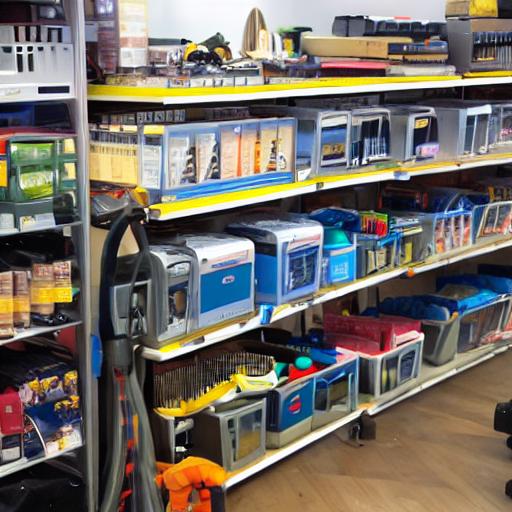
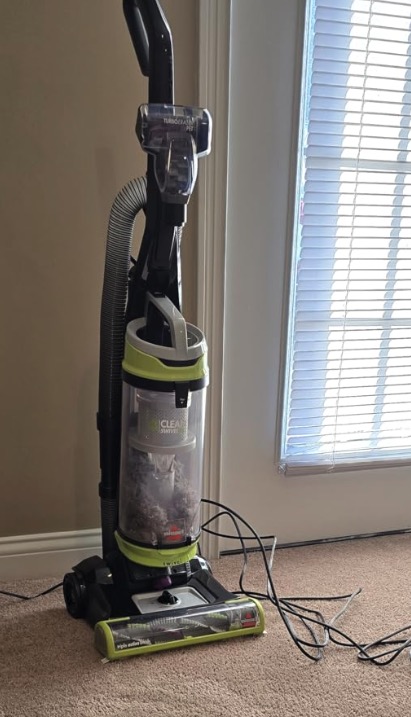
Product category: items_vacuum
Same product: no